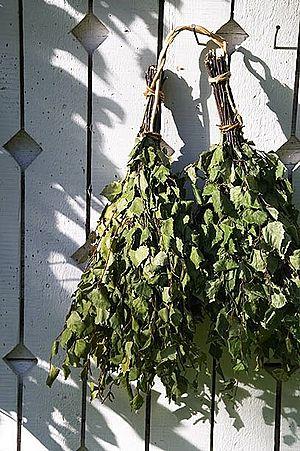
Le sauna finlandais, en finnois : Suomalainen sauna, est une partie substantielle de la culture finlandaise. Il s'agit d'un lieu qui est généralement chauffé à environ 80-110 °C pour transpirer, se relaxer et se laver. Il est basé sur la vapeur d'eau produite en jetant de l'eau sur des pierres chaudes. On estime que jusqu'à 99 % des Finlandais fréquentent régulièrement le sauna. Ses origines remonteraient à l'âge du bronze, entre 1500 et 900 ans av. J.-C. La Finlande compte cinq millions d'habitants et plus de trois millions de saunas, soit une moyenne d'un par ménage. Pour les Finlandais, le sauna est un lieu de détente pour les amis et la famille, ainsi qu'un lieu de détente physique et mentale. Les Finlandais considèrent les saunas non pas comme un luxe, mais comme une nécessité. Avant l'avènement des soins de santé publique et des crèches, jusqu'au XIXᵉ siècle, presque toutes les mères finlandaises accouchaient dans des saunas.
Le sauna est une petite cabane de bois ou une pièce dans laquelle on prend un bain de chaleur sèche, pouvant varier de 70 °C à 100 °C, pour le bien-être. La pratique du sauna est une tradition sociale et familiale qui semble exister depuis plus de 2 000 ans dans les pays nordiques, notamment en Finlande.